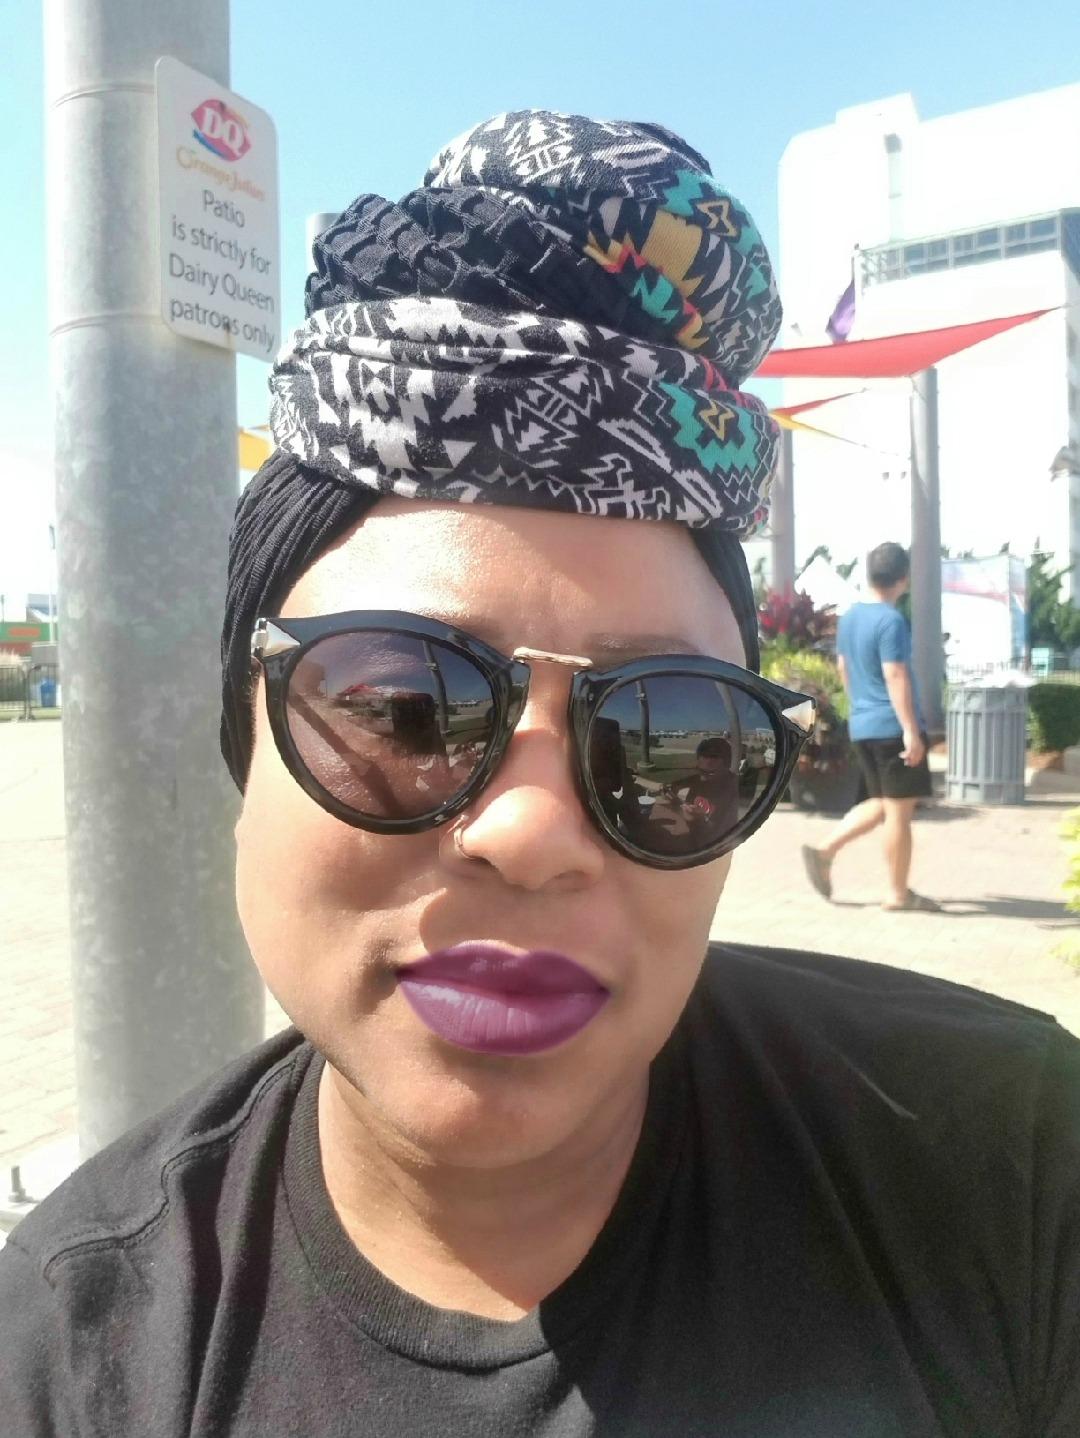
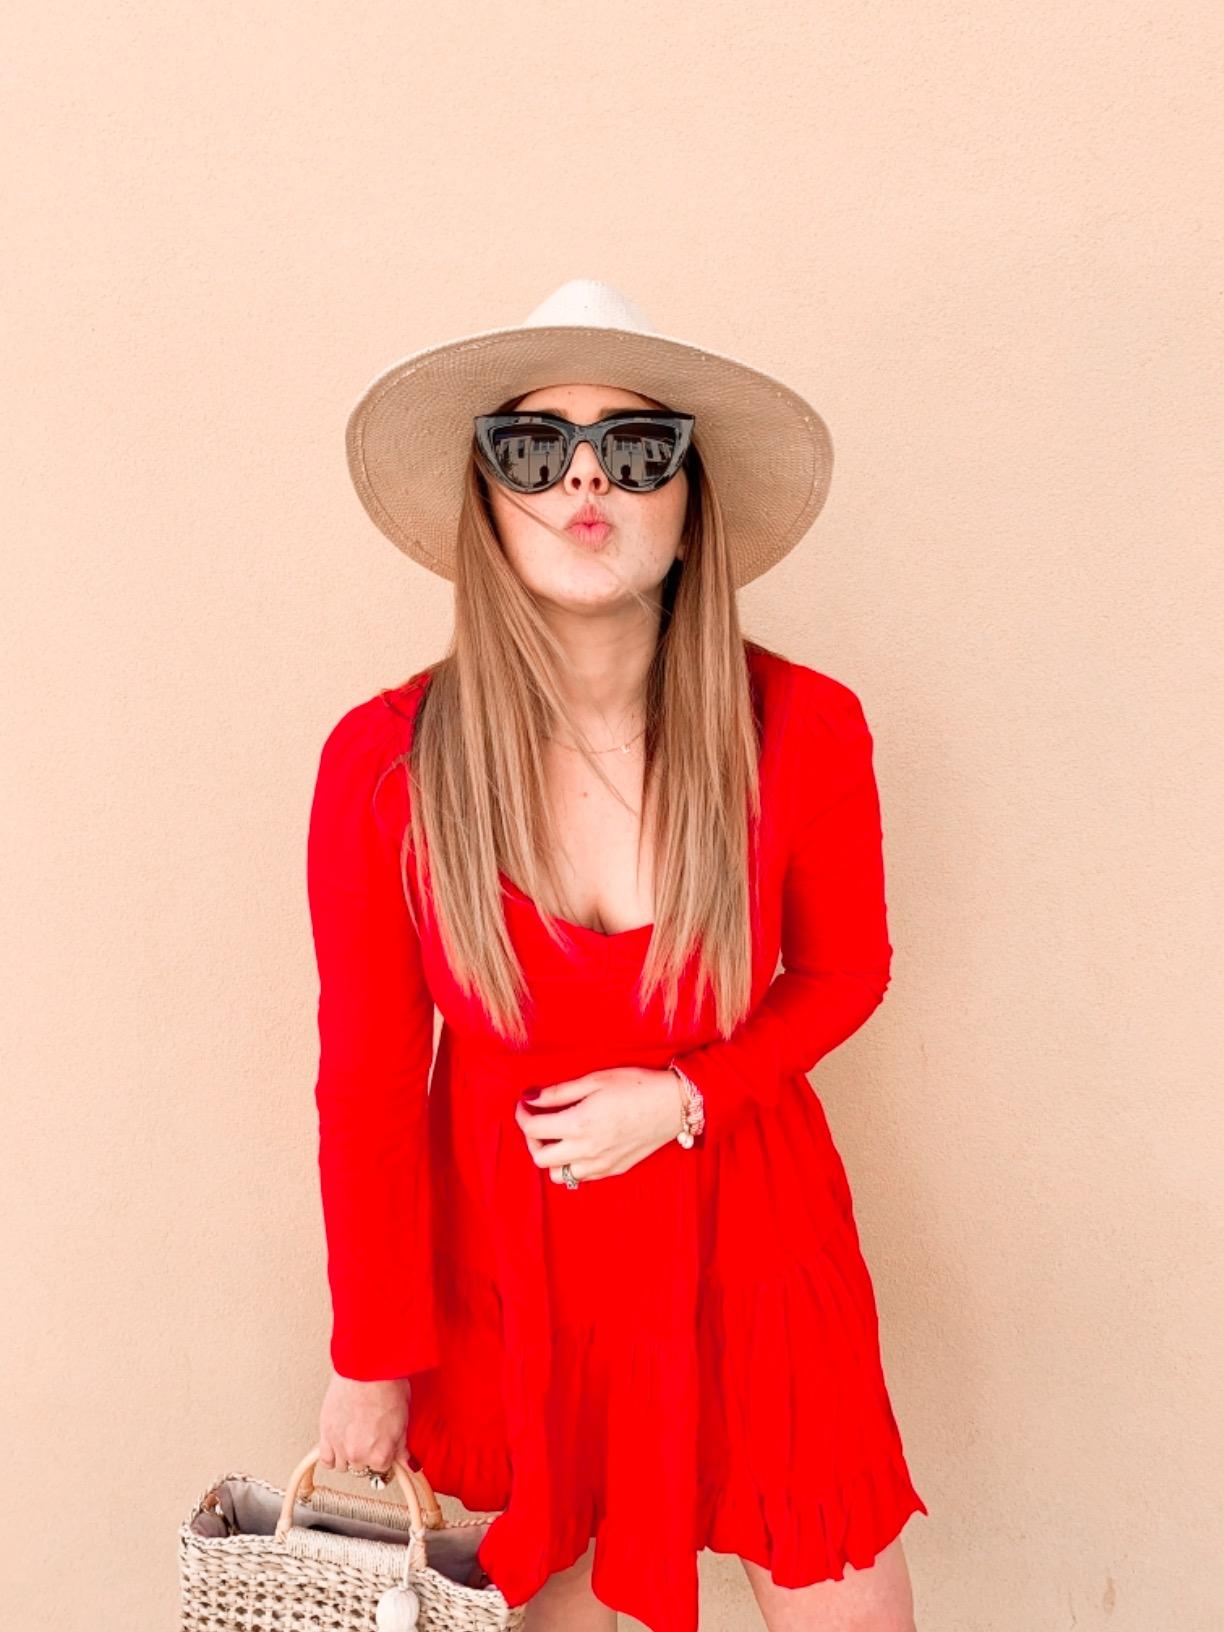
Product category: accessories_sunglasses
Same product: no